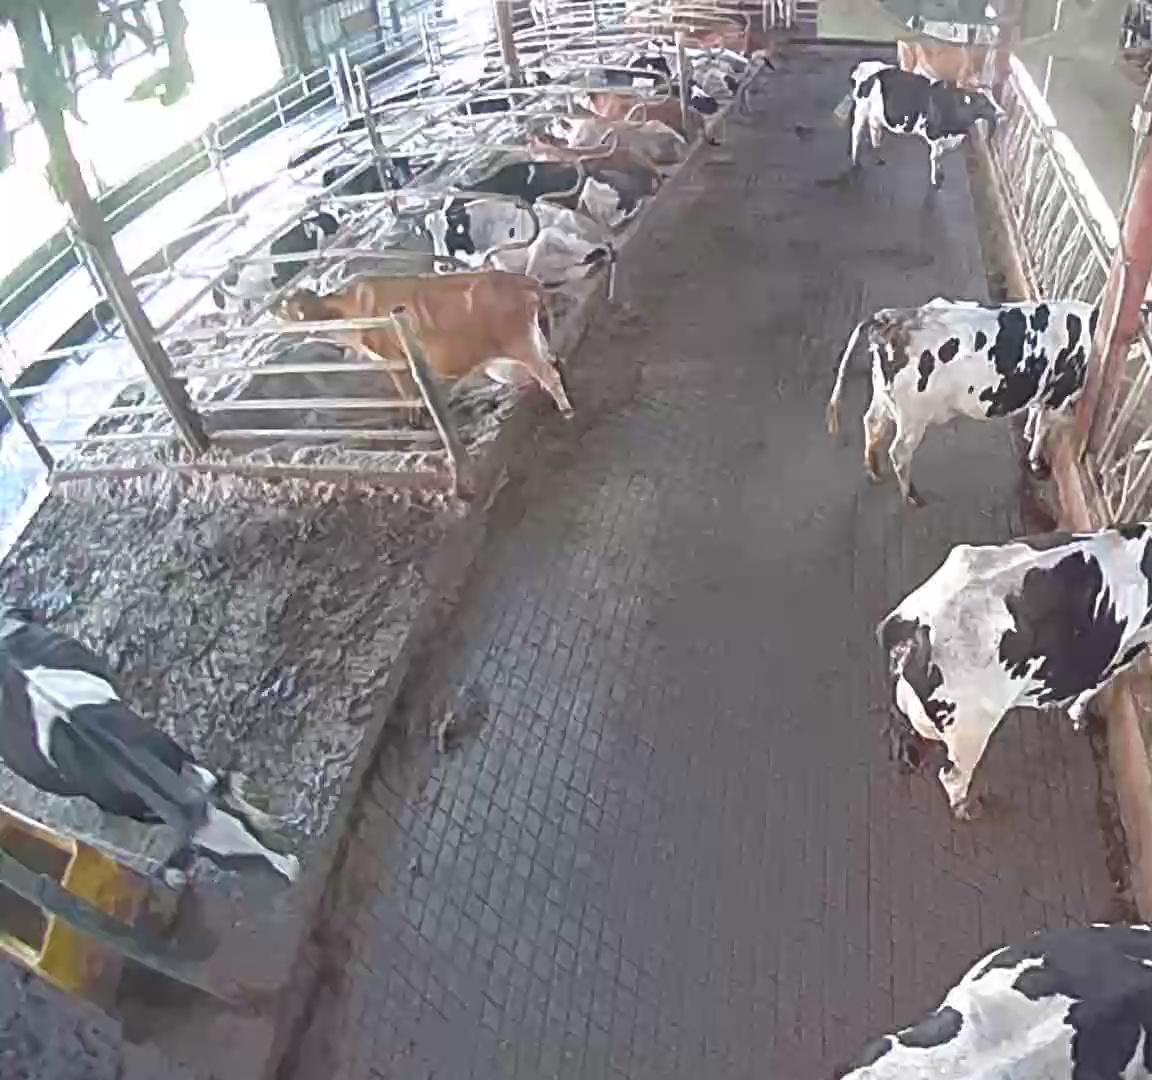
Number of cows: 15